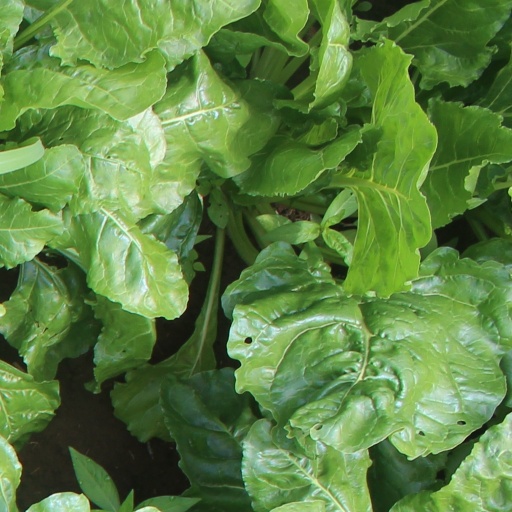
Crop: sugar beet